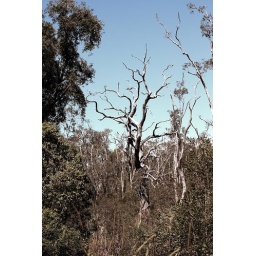
a death tree in the fading forest